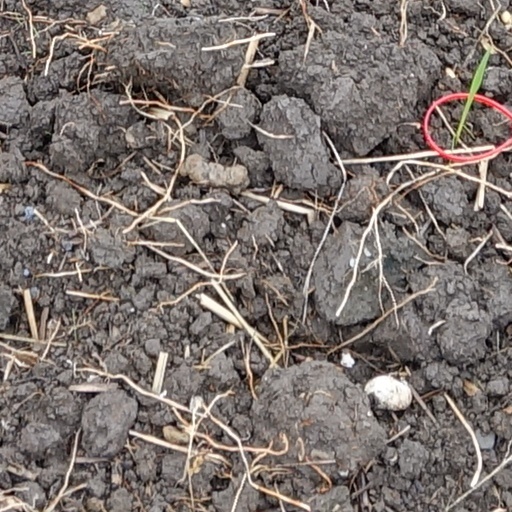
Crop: wheat